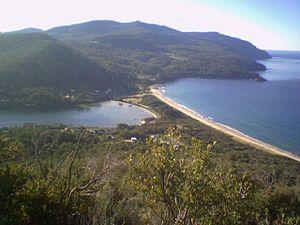
L'Eaglehawk Neck est un isthme australien reliant les presqu'îles Forestier et Tasman en Tasmanie, une île de l'océan Pacifique.